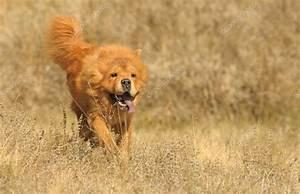
dog